Wiggins Airways

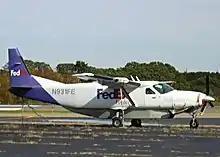
Cessna 208 flown by Wiggins for FedEx at Portland, Maine in 2005

Wiggins Airways is an American cargo airline and fixed-base operator. It is an operating base of Ameriflight.